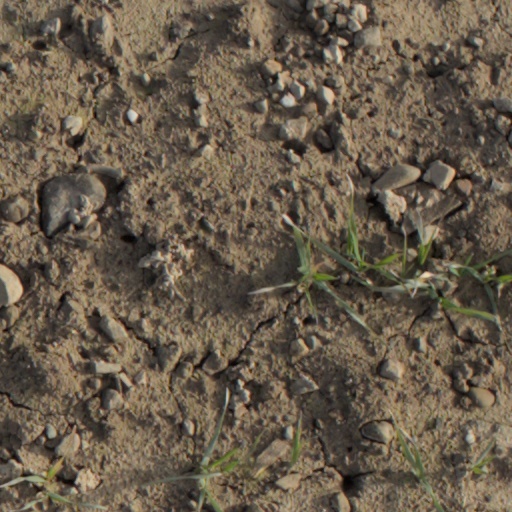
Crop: wheat